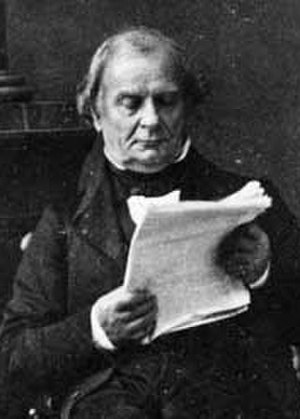
Benoît Paul Émile Clapeyron
Benoît Paul Émile Clapeyron, var en fransk ingeniør og fysiker.